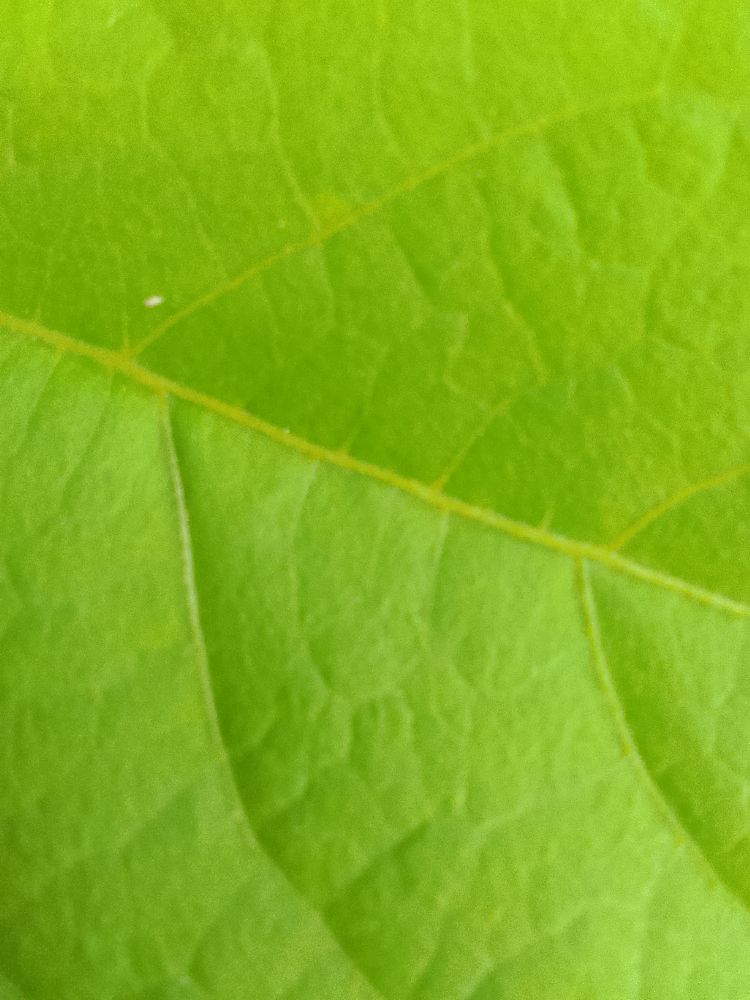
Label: healthy